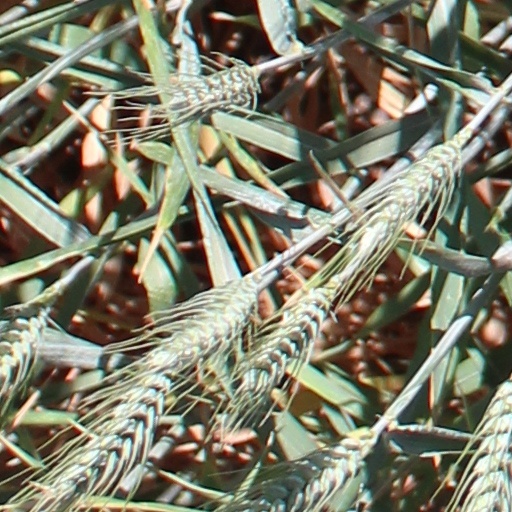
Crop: wheat